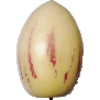
Label: pepino